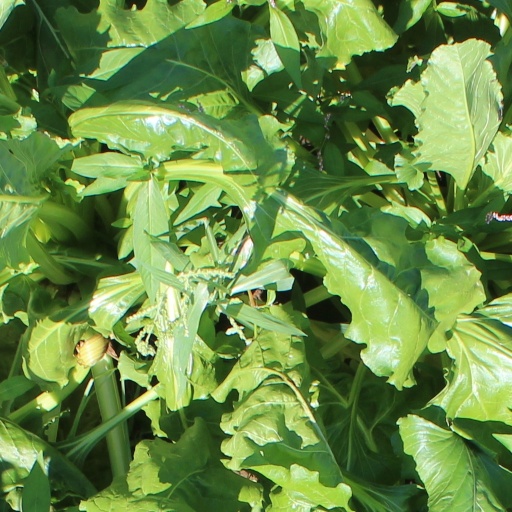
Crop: sugar beet